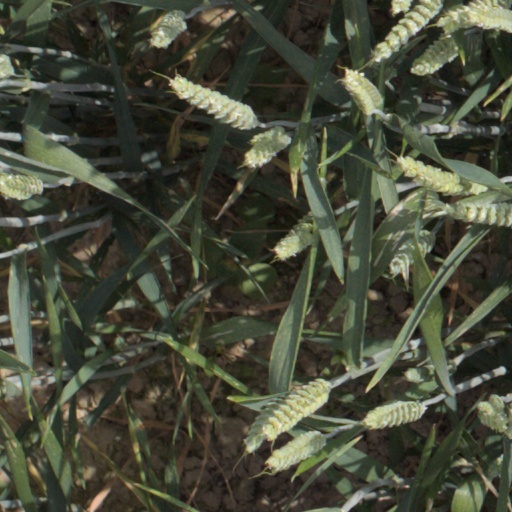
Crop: wheat